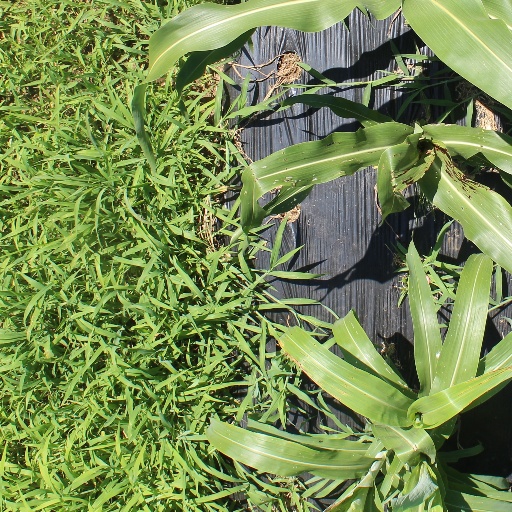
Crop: sorghum